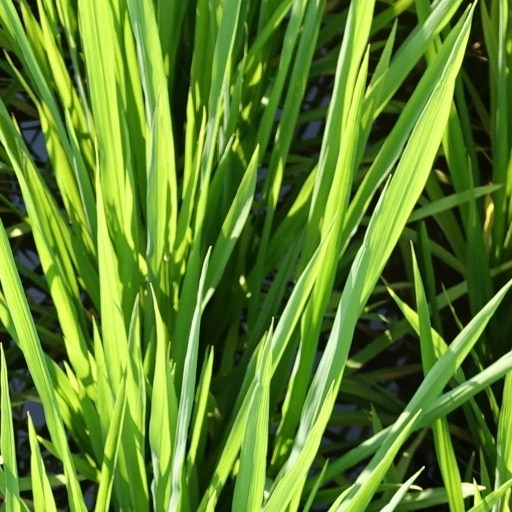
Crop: rice